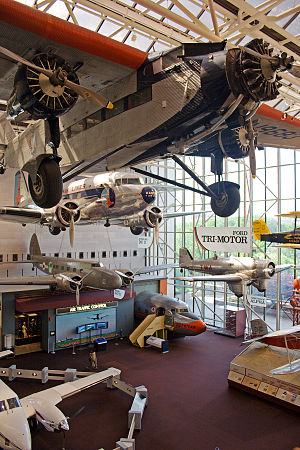
Smithsonian Institution
Forskellige fly i National Air and Space Museum